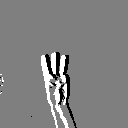
ASL letter: w